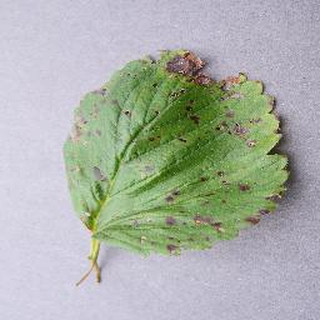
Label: strawberry_leaf_scorch